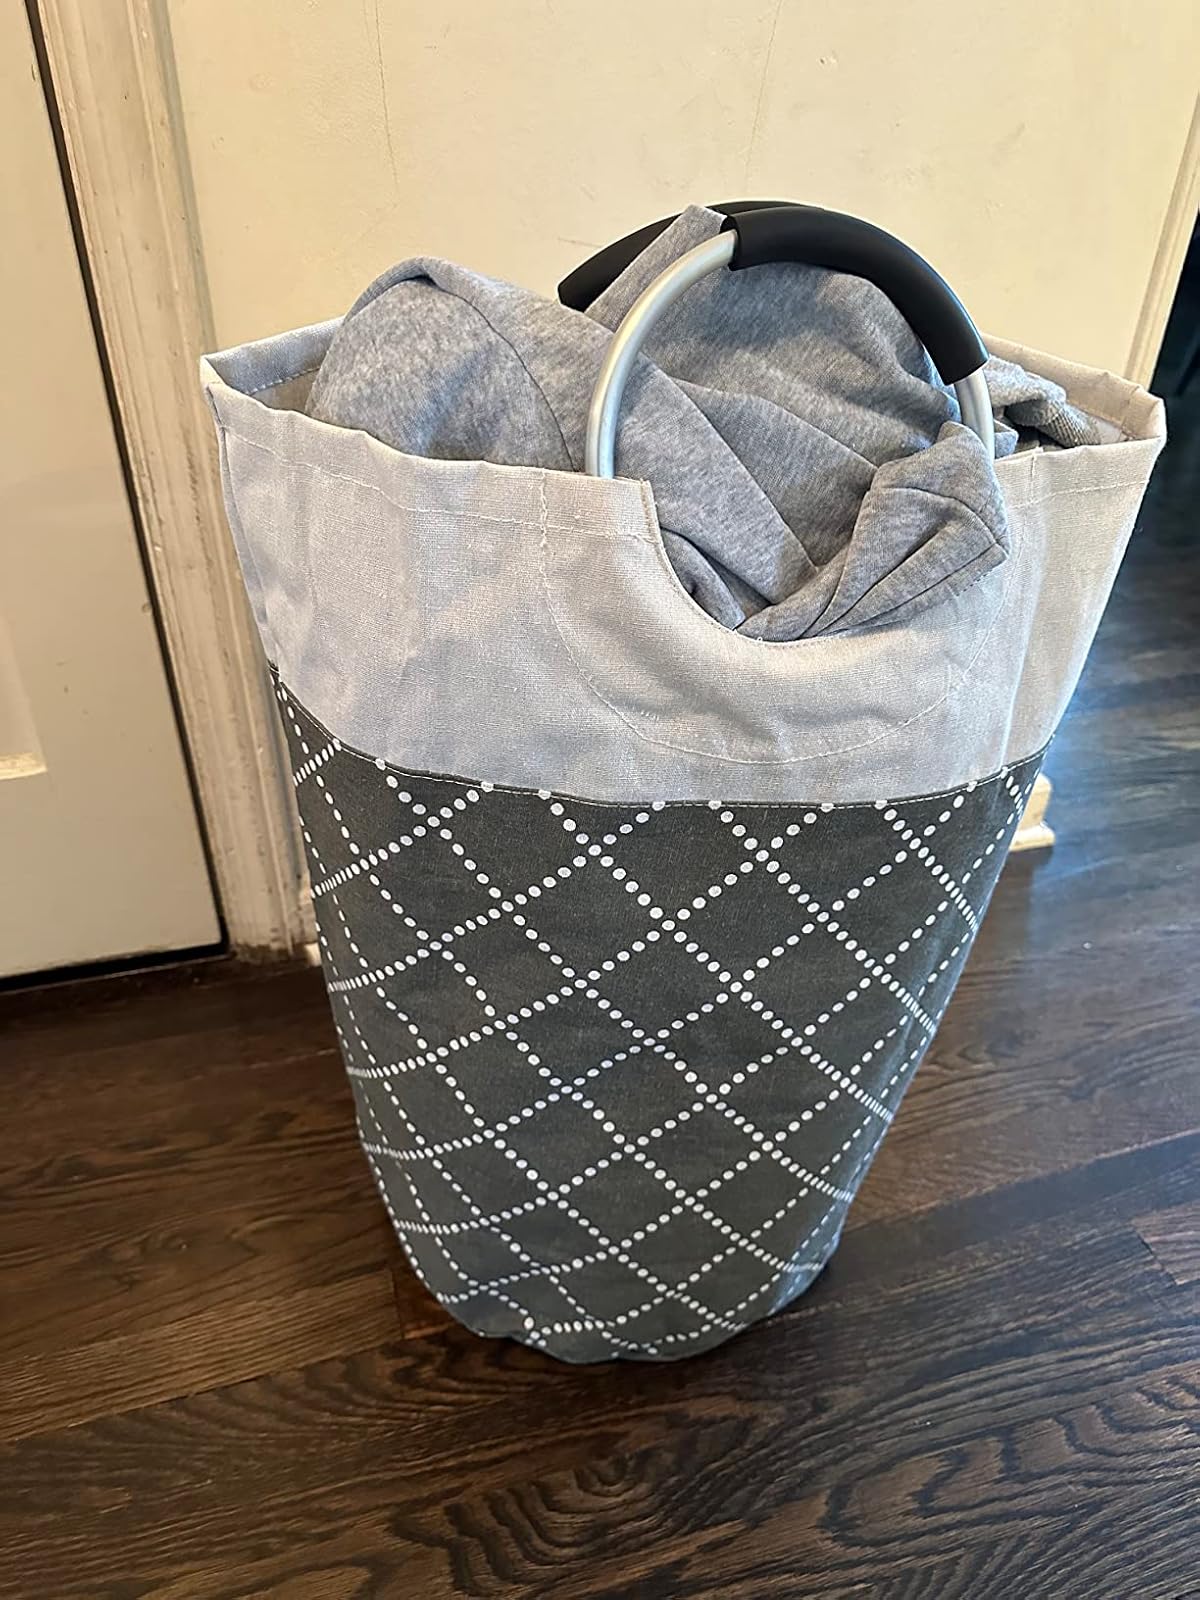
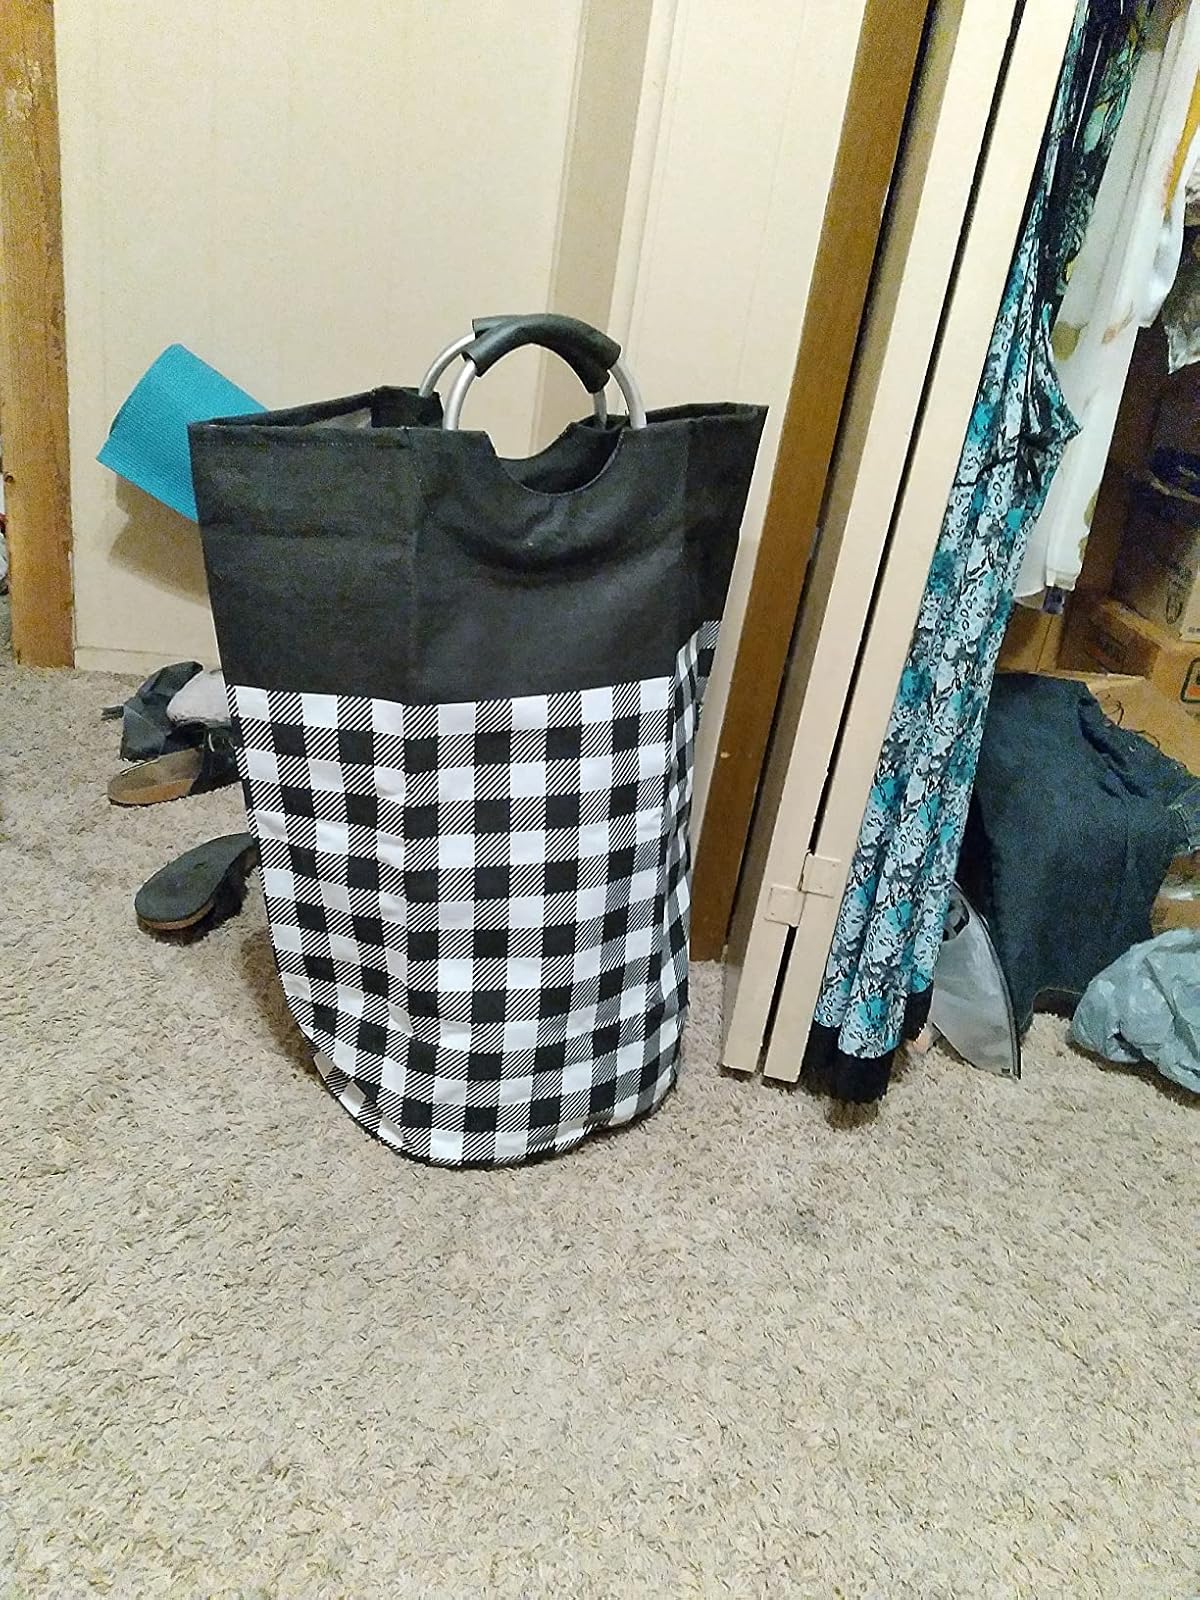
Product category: items_hamper
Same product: no